1980 Memorial Cup

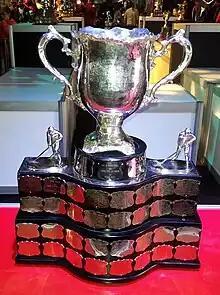
Silver bowl trophy with two large handles, mounted on a wide black plinth engraved with team names on silver plates.

The 1980 Memorial Cup occurred May 4–11 at the Keystone Centre in Brandon, Manitoba and at the Agridome in Regina, Saskatchewan. It was the 62nd annual Memorial Cup competition and determined the major junior ice hockey champion of the Canadian Hockey League (CHL). Participating teams were the winners of the Ontario Major Junior Hockey League, Quebec Major Junior Hockey League and Western Hockey League which were the Peterborough Petes, Cornwall Royals and Regina Pats. Cornwall won their second Memorial Cup, defeating Peterborough in the final game.